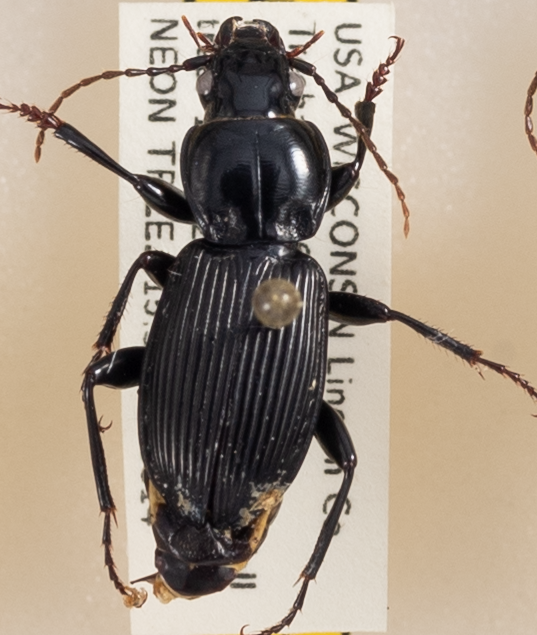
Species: Pterostichus coracinus
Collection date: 2018-08-14
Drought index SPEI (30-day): -0.03
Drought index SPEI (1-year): -0.3
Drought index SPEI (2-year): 1.106